Carboplatin

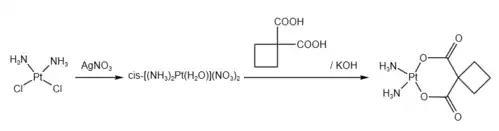

Carboplatin, a cisplatin analogue, was developed by Bristol Myers Squibb and the Institute of Cancer Research in order to reduce the toxicity of cisplatin. It gained U.S. Food and Drug Administration (FDA) approval for carboplatin, under the brand name Paraplatin, in March 1989. Starting in October 2004, generic versions of the drug became available.